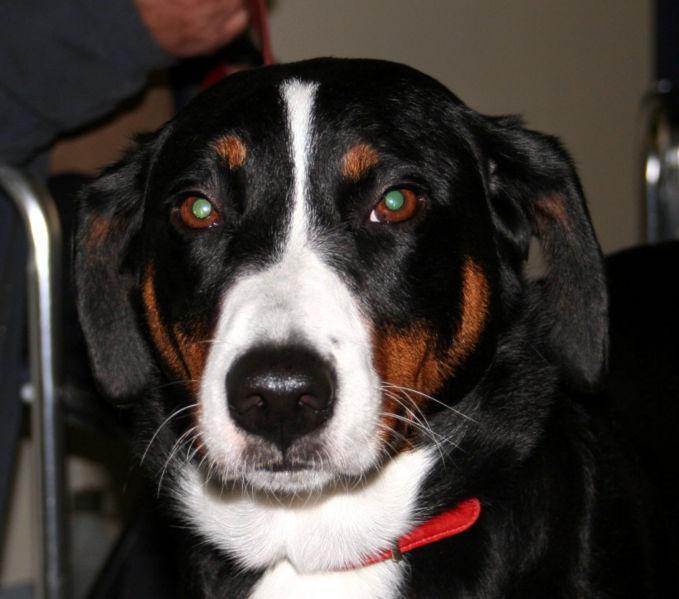
Appenzeller